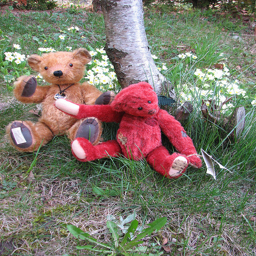
A red teddy bear and a brown teddy bear sit next to a tree.
Two stuffed animals near a tree of some sort.
THERE ARE TWO STUFF ANIMALS SITTING UNDER A TREE
Teddy bears seemingly wave goodbye sitting outdoors against a tree
Two teddy bears under a tree in the grass